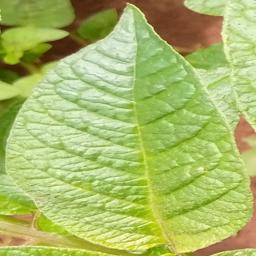
Etiqueta: Sana